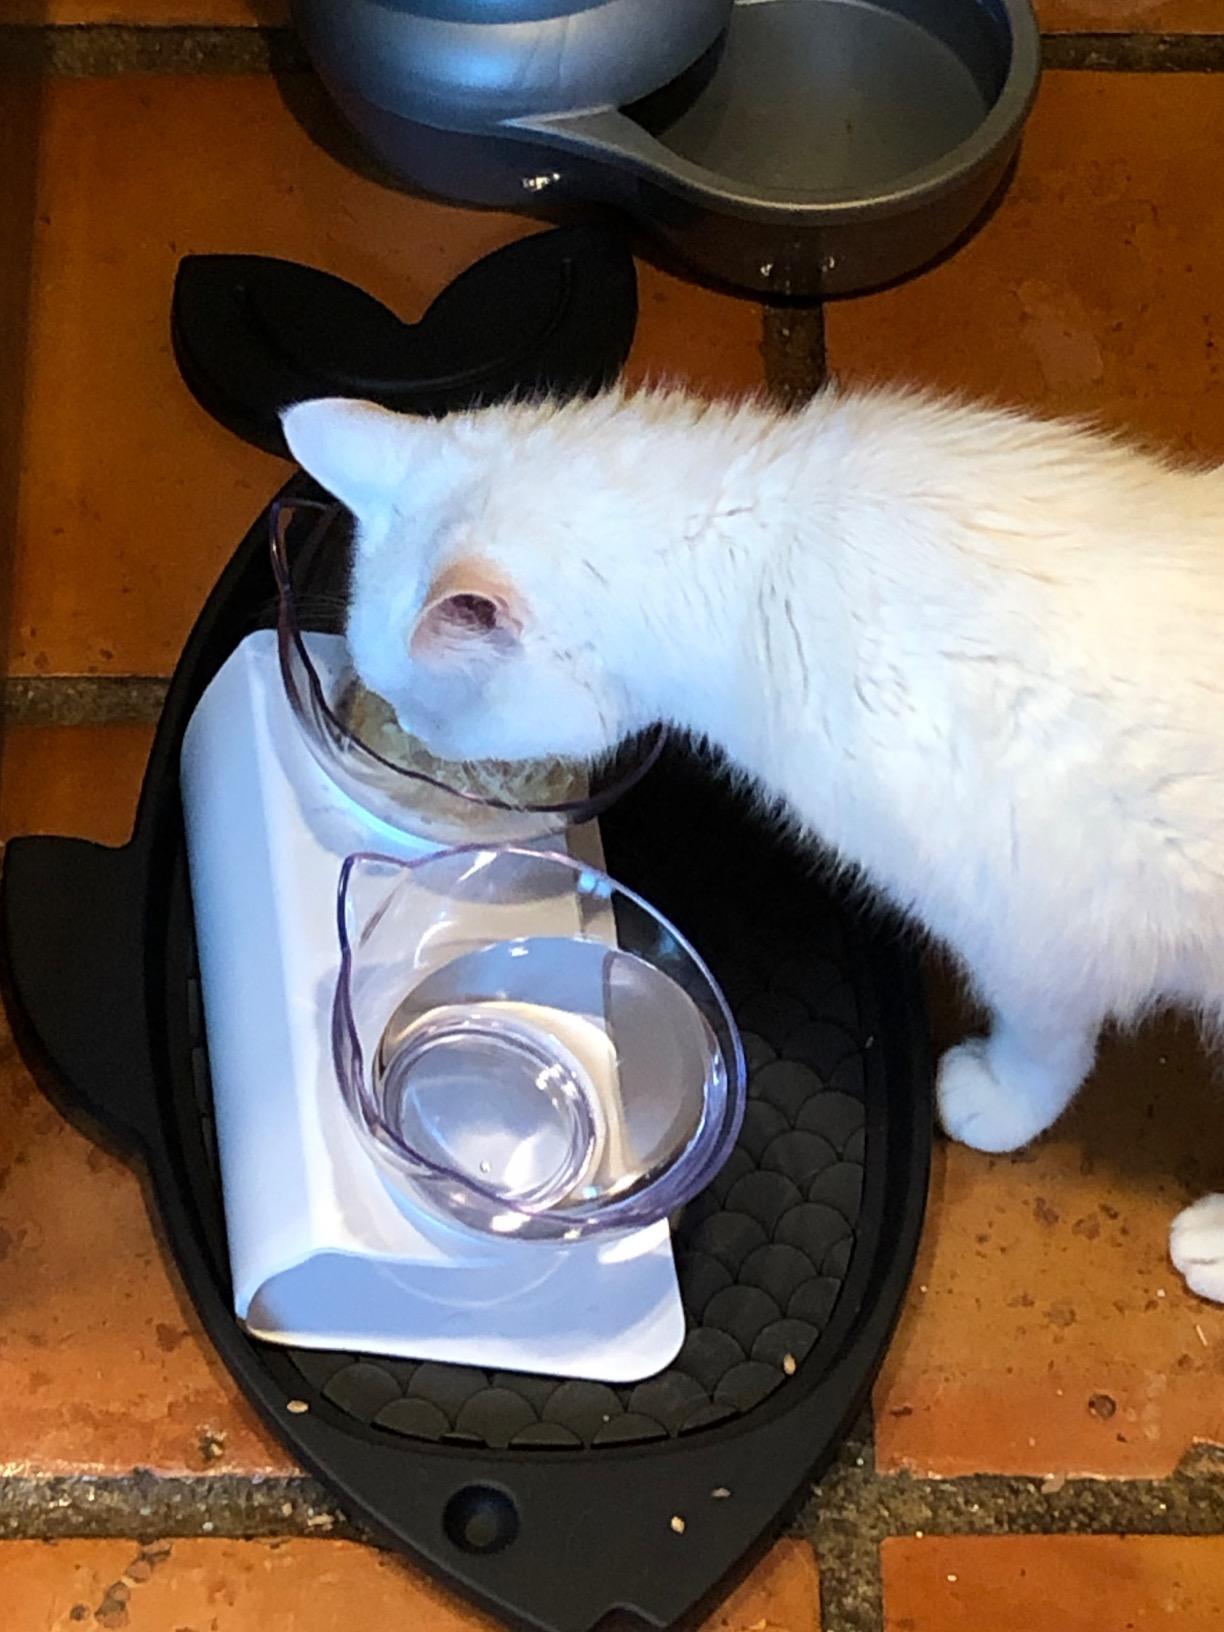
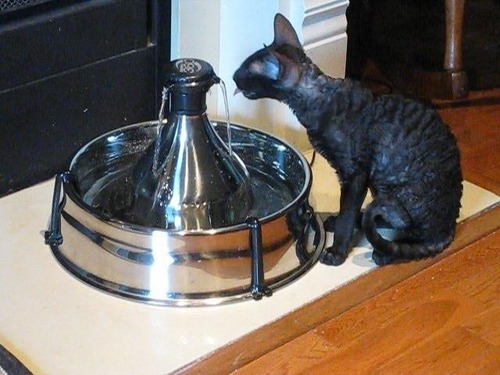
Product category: items_bowl
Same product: no